Maria Monaci Gallenga

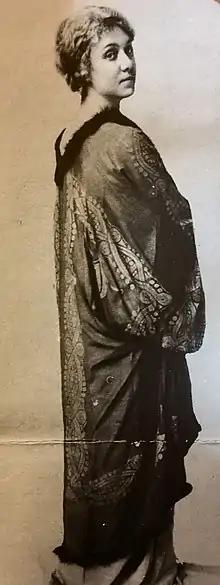
Maria Monaci Gallenga

Maria Monaci Gallenga (1880–1944) was an Italian textile designer and fashion designer. Along with her husband, Gallenga invented a unique metallic, block printing technique for fabrics that gave her textiles a distinct hue.